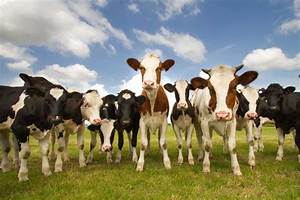
Label: mucca